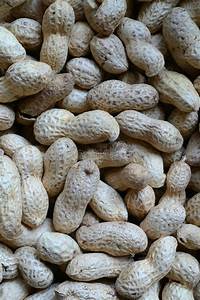
Label: peanut